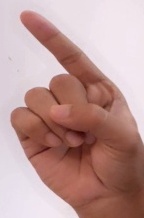
ASL sign: Z